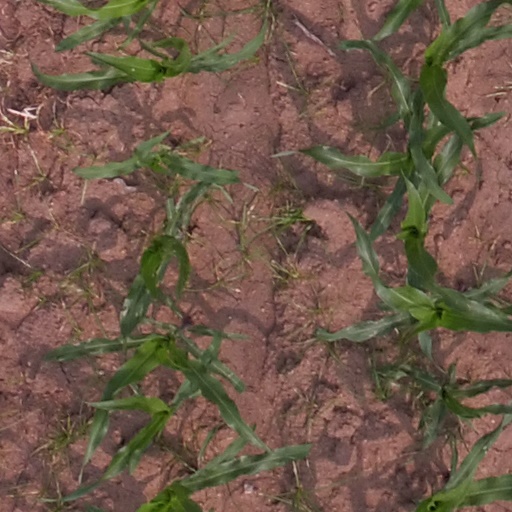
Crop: maize; corn